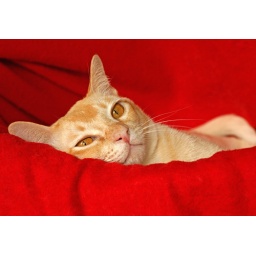
Snapshot #3: Alone in the red bed